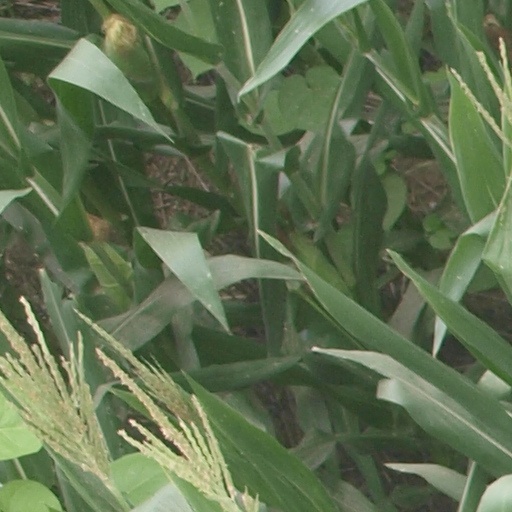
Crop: maize; corn